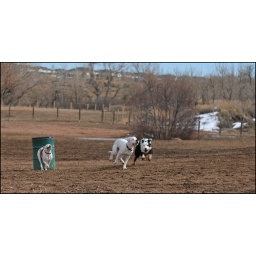
Ouzo decided this dog was running above the speed limit allowed at the dog park